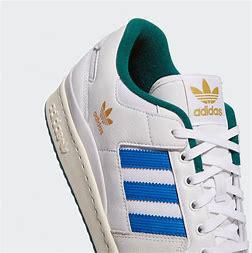
Brand: adidas
Model: Forum Skate